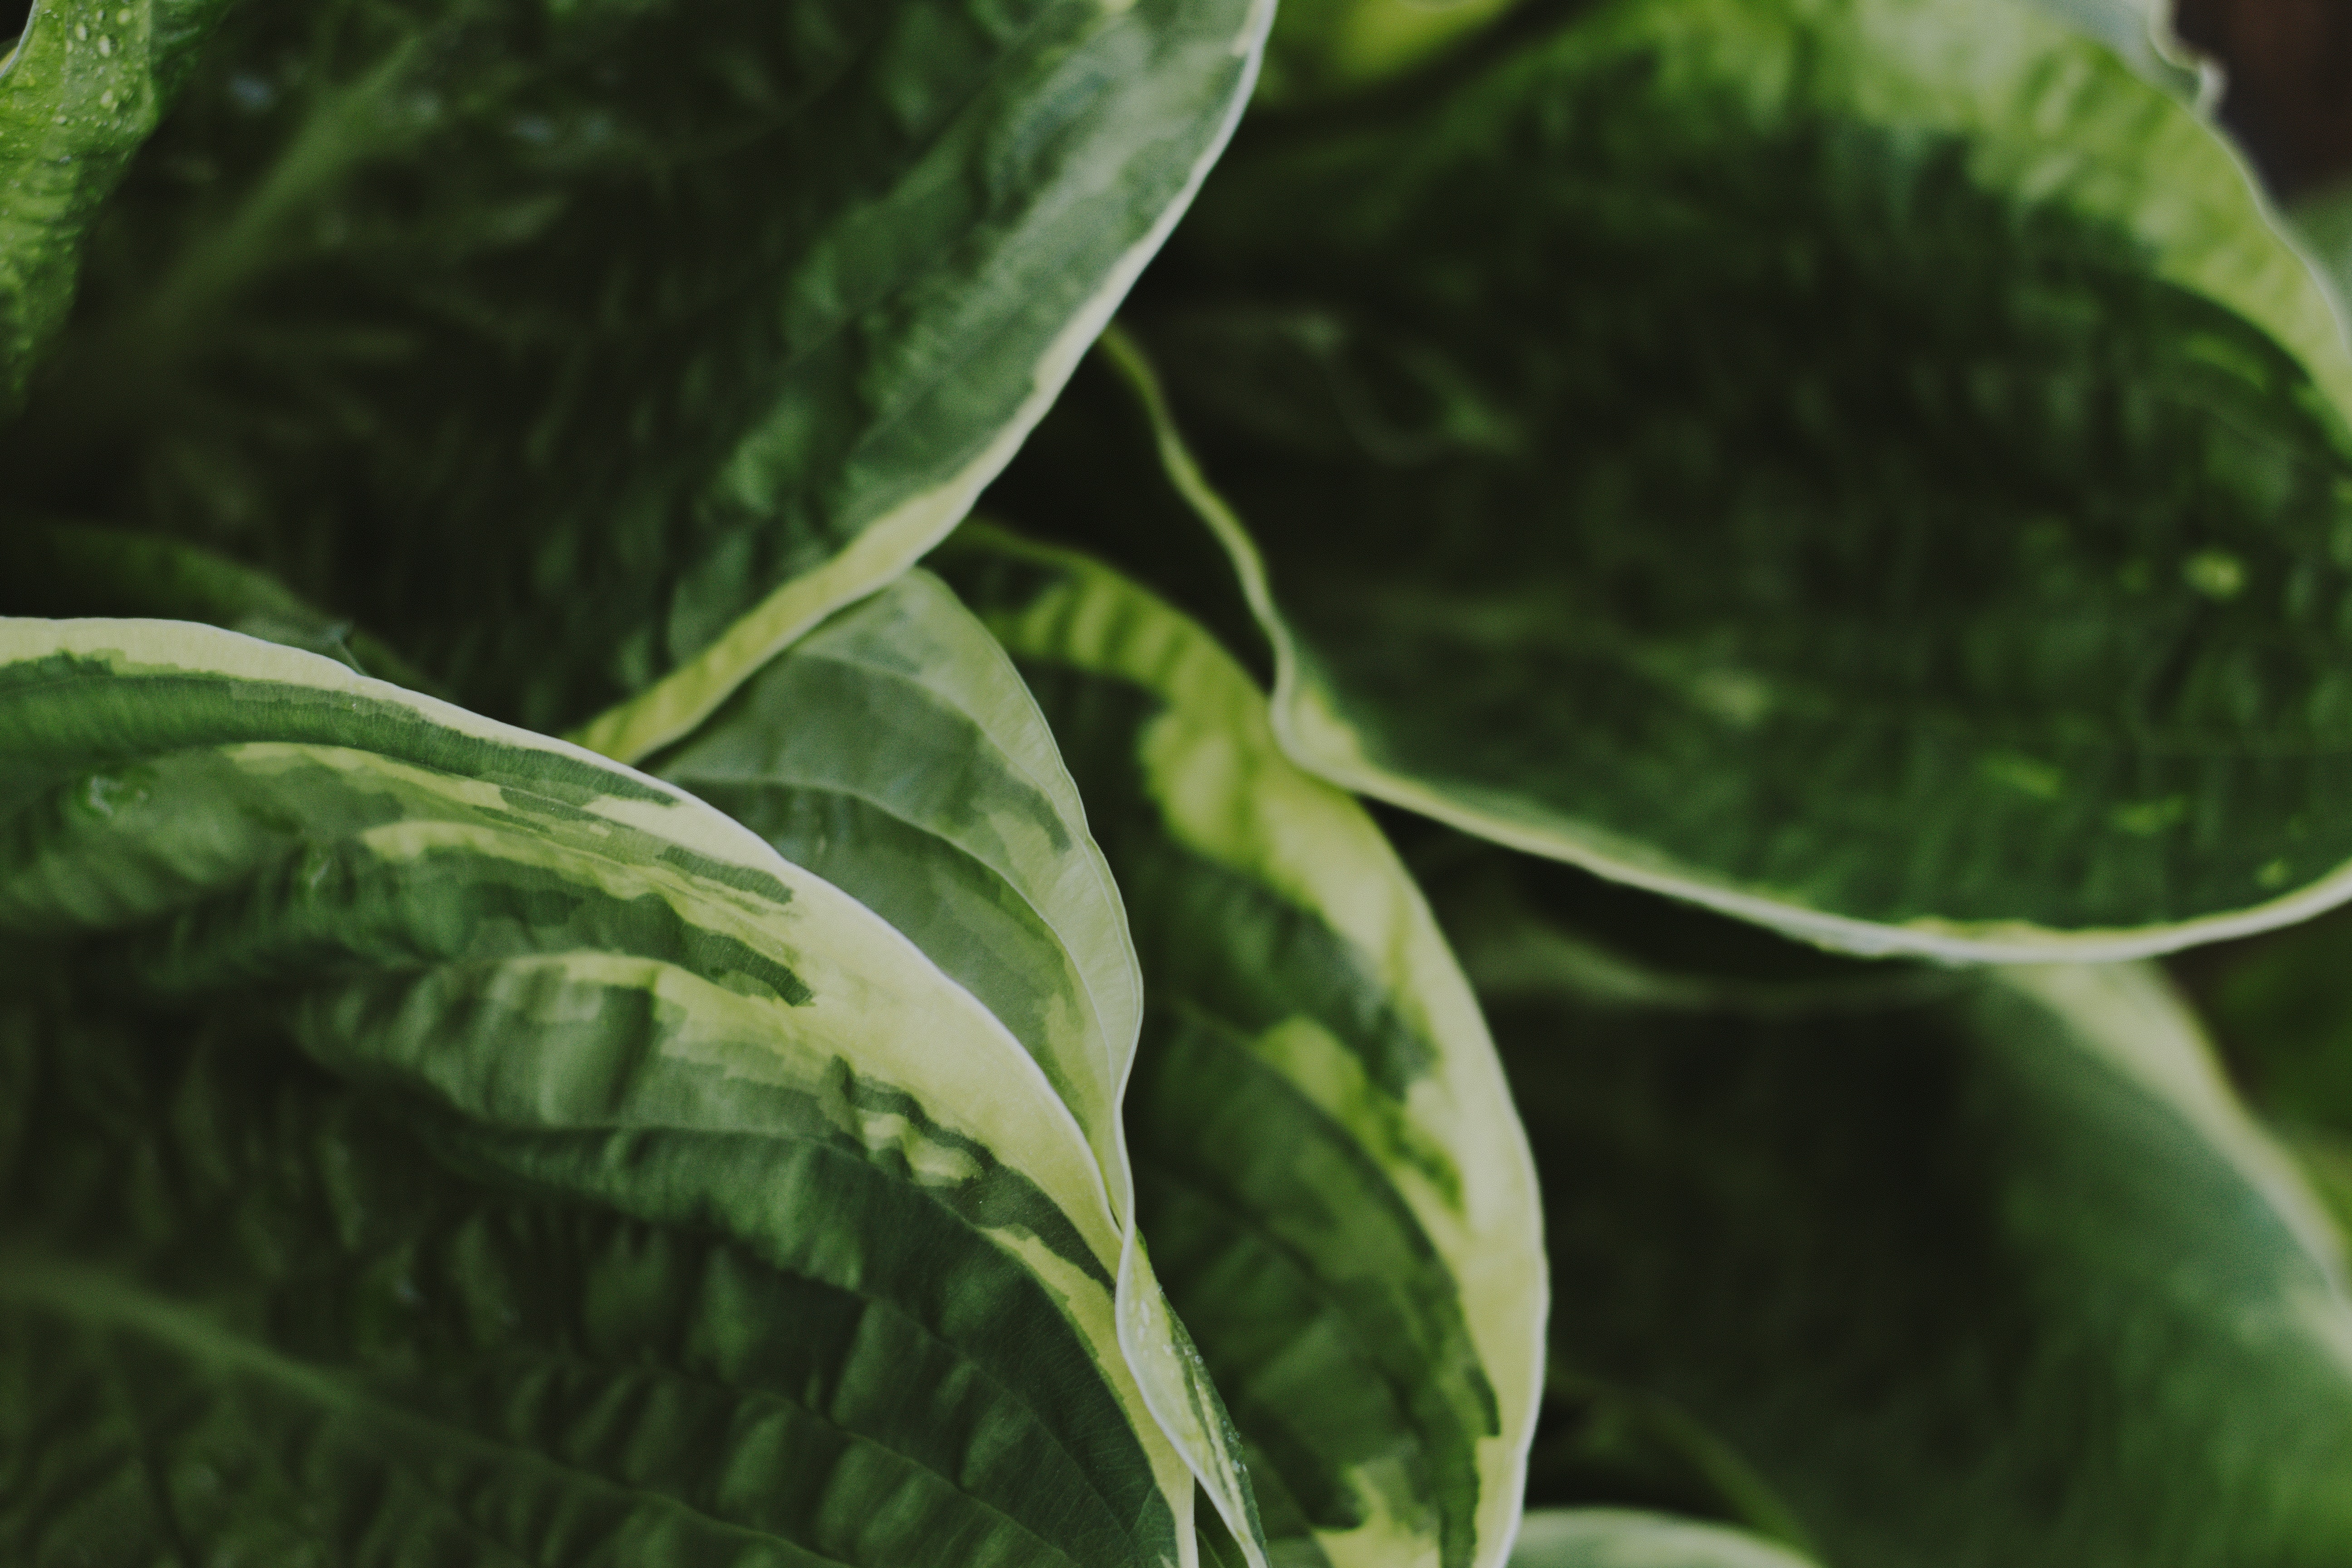
leaf, flower, green, plant, terrestrial plant, leaf vegetable, spinach, spring greens, anthurium, flowering plant, alismatales, herb